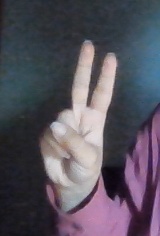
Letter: taa